Xiamen

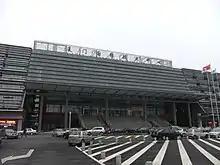
The headquarters of the Xiamen Port administration.

The Xiamen Gaoqi International Airport (IATA: XMN; ICAO: ZSAM) in northeastern Xiamen Island is a main air hub in East China with flights to over 90 domestic and international destinations. Among airports in China, Xiamen ranked the top 17th by airport and the top 14th by city in 2024. It handled 27.906946 million passengers in 2024, up 15.8% year-on-year. Total cargo and mail traffic reached 375,652.9 tons, and air traffic exceeded 193,268, year-on-year growth of 19.5% and 7.7%, respectively. The airport is the headquarters hub of XiamenAir and Air Road Cargo, and hub of Shandong Airlines, China Eastern Airlines and Spring Airlines.